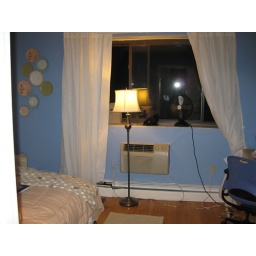
Small room - build in air conditioner on the wall below the window. The window faces east